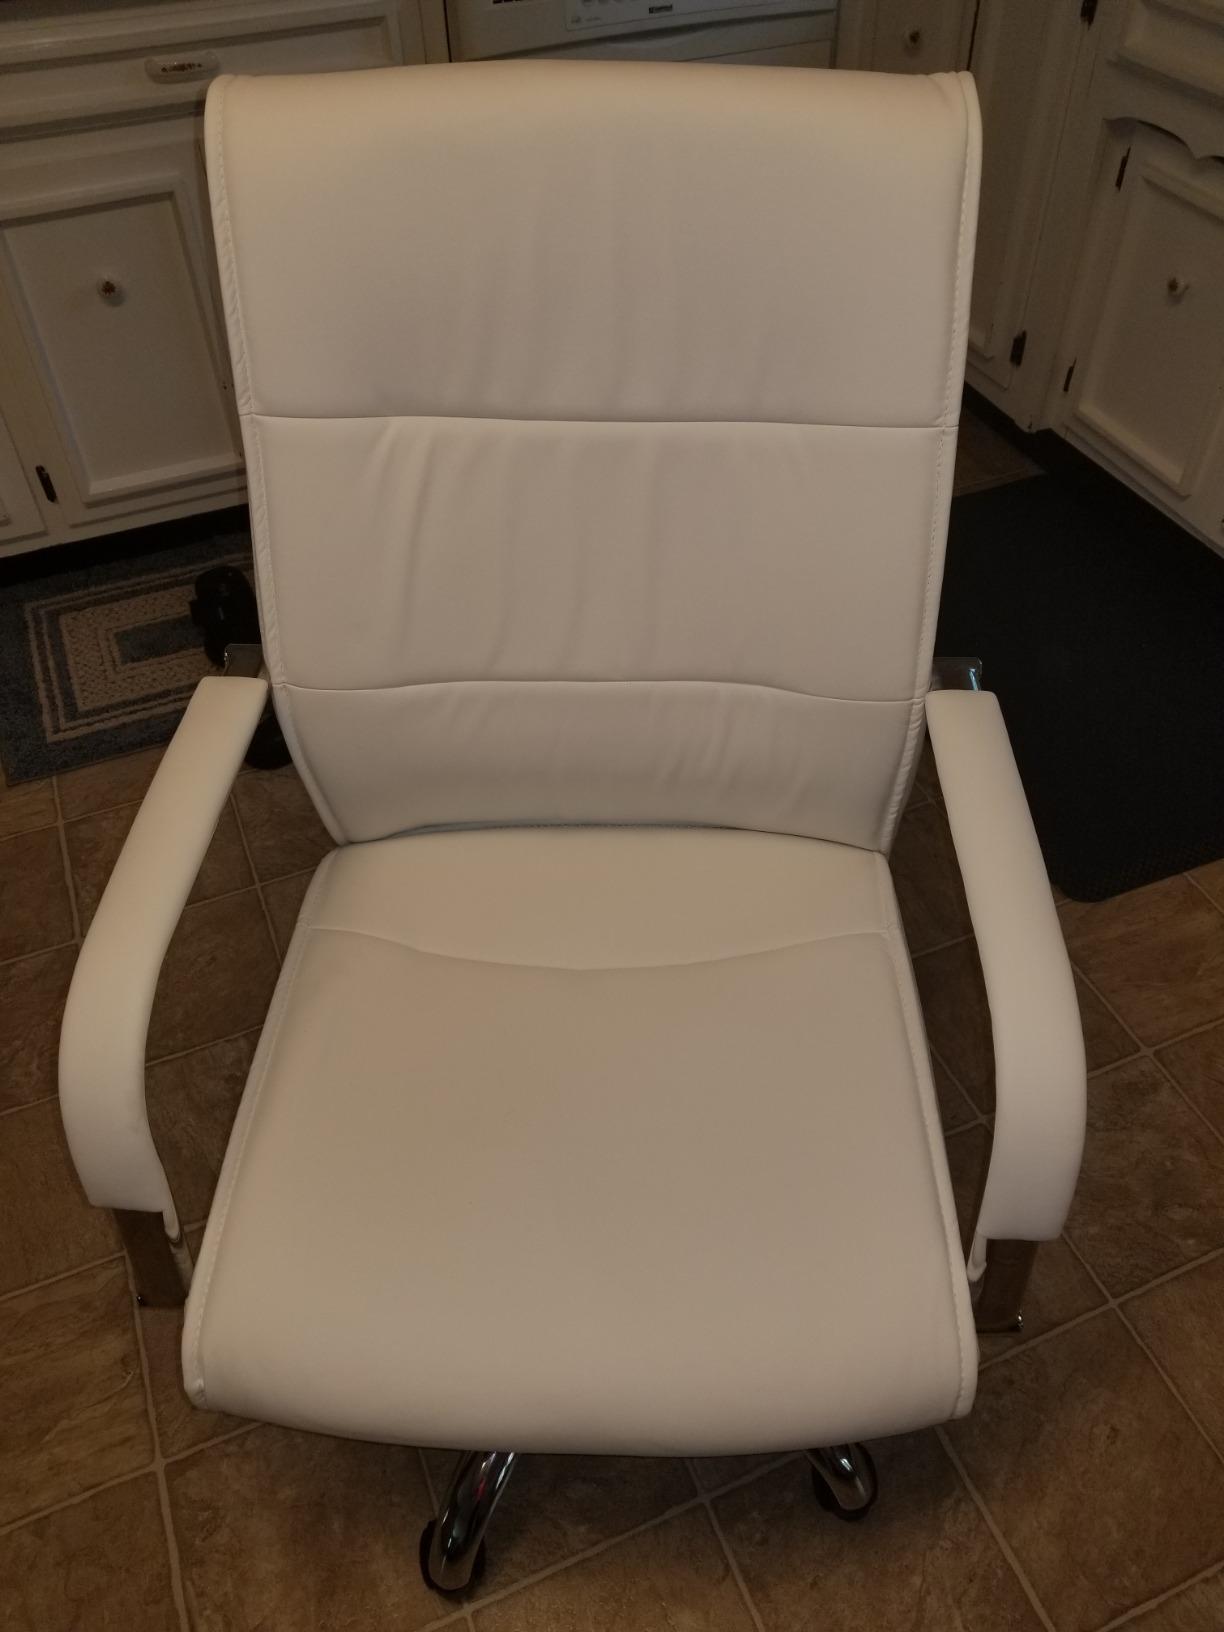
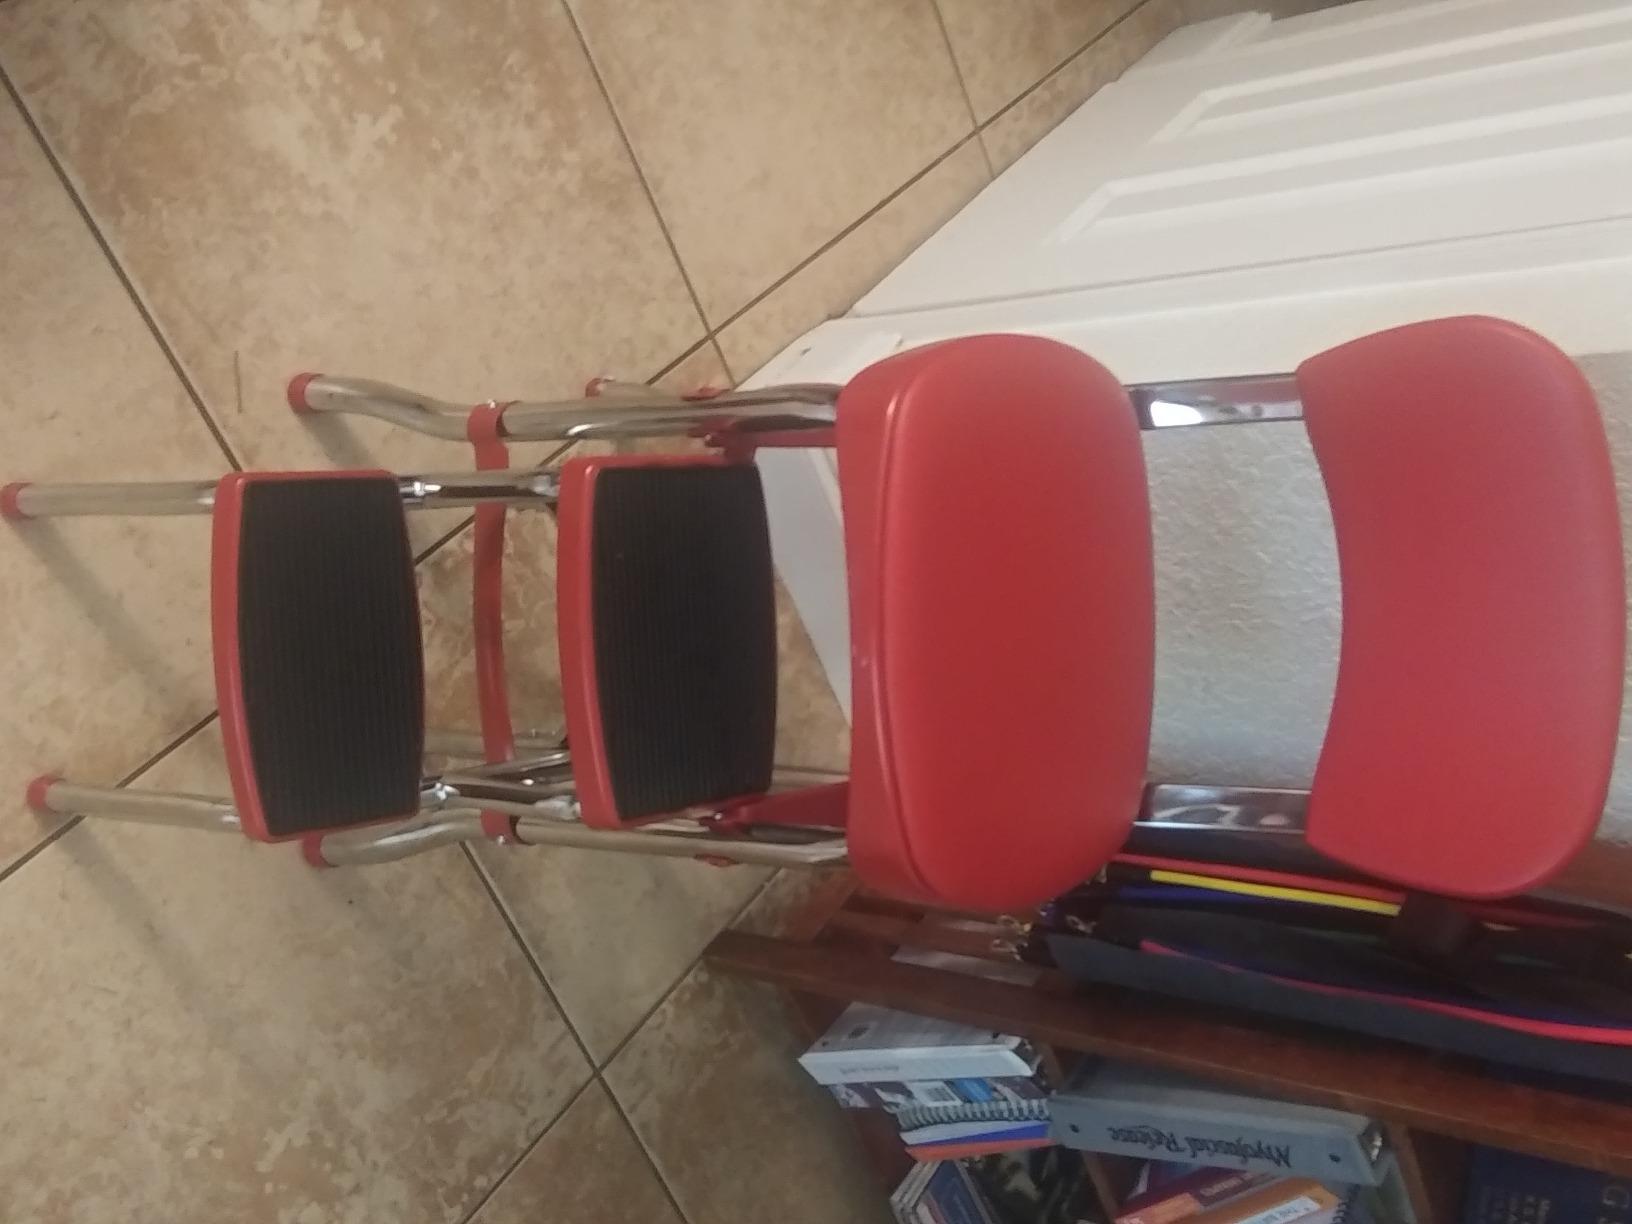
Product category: items_chair
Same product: no